The Storm (Fragonard)

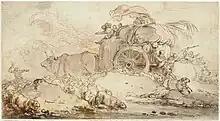
1759 preparatory drawing for "The Storm"

A preliminary drawing for the work - in which the subject is facing the opposite direction to the painting - executed in red chalk and brown ink is in the collection of the Art Institute of Chicago. A similar drawing is in the collection of the Museum of Fine Arts (Budapest). It has been attributed both to Fragonard and to Hubert Robert.